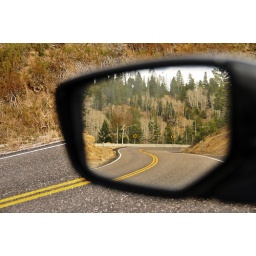
cedar canyon curve in mirror